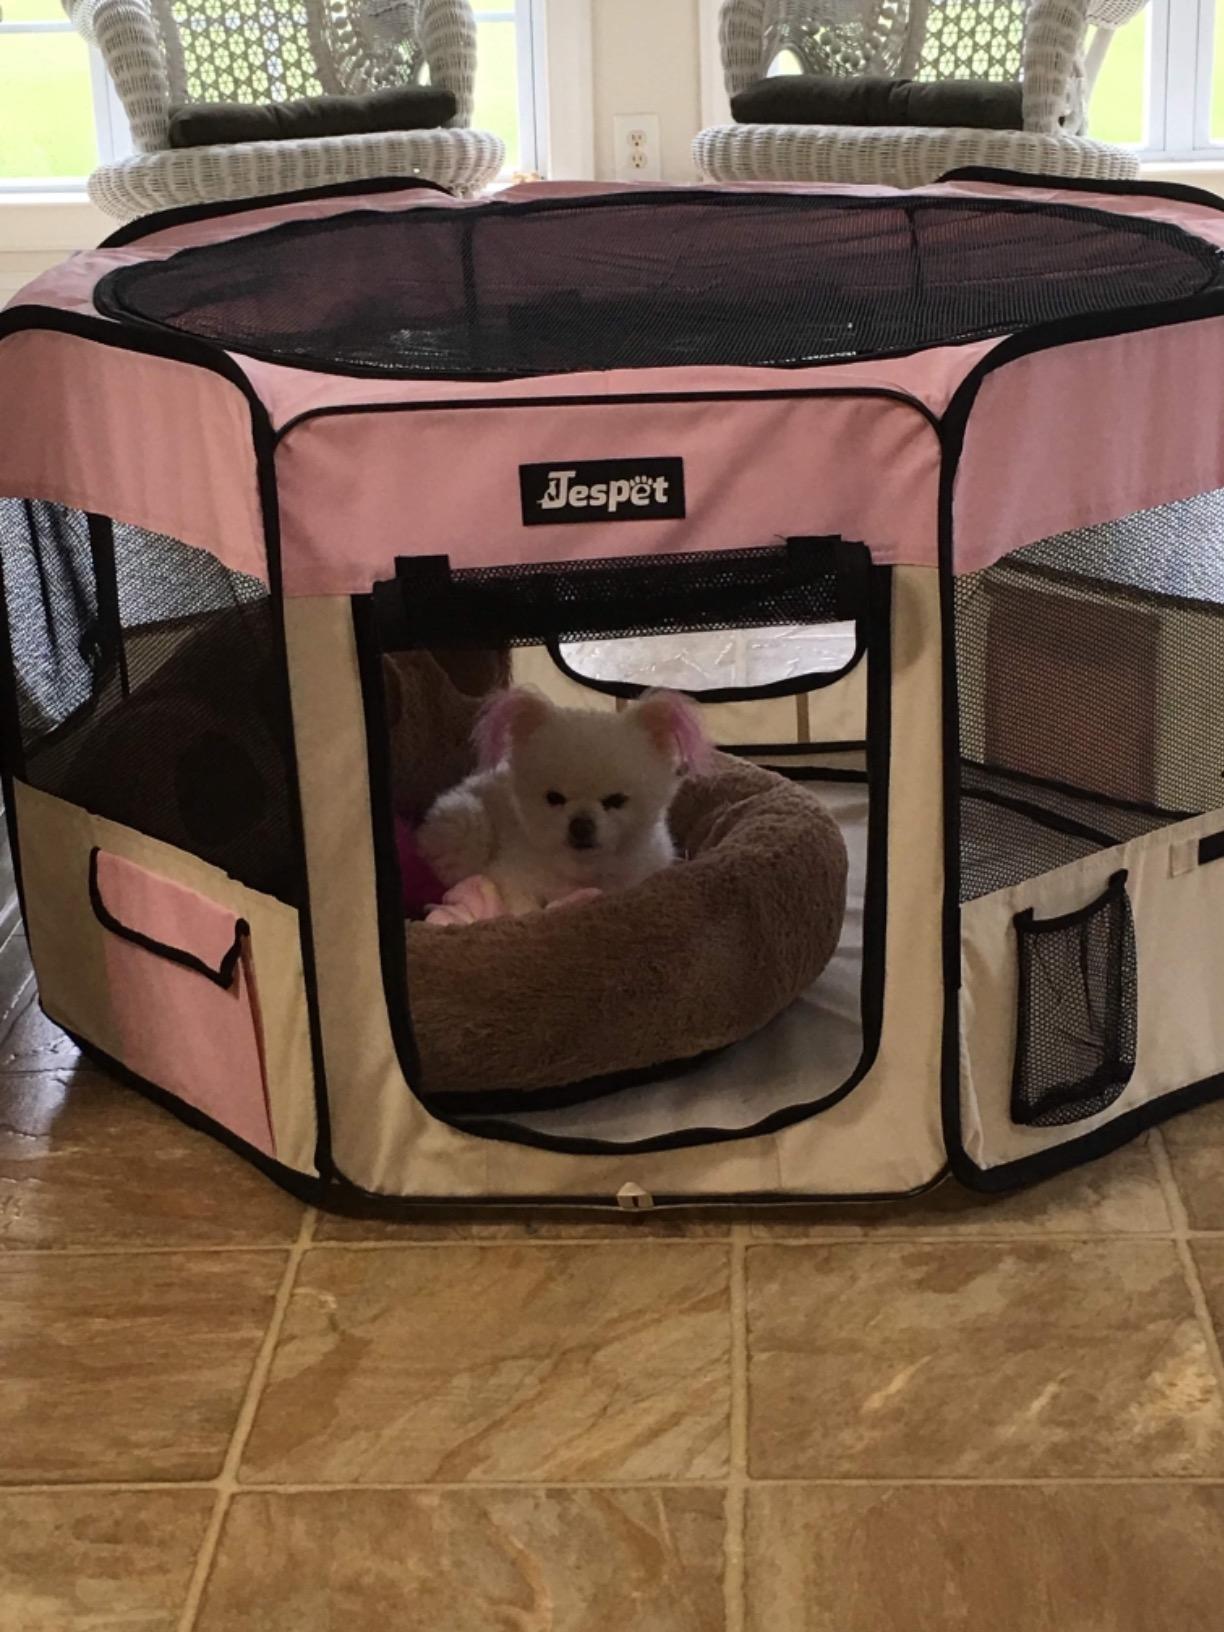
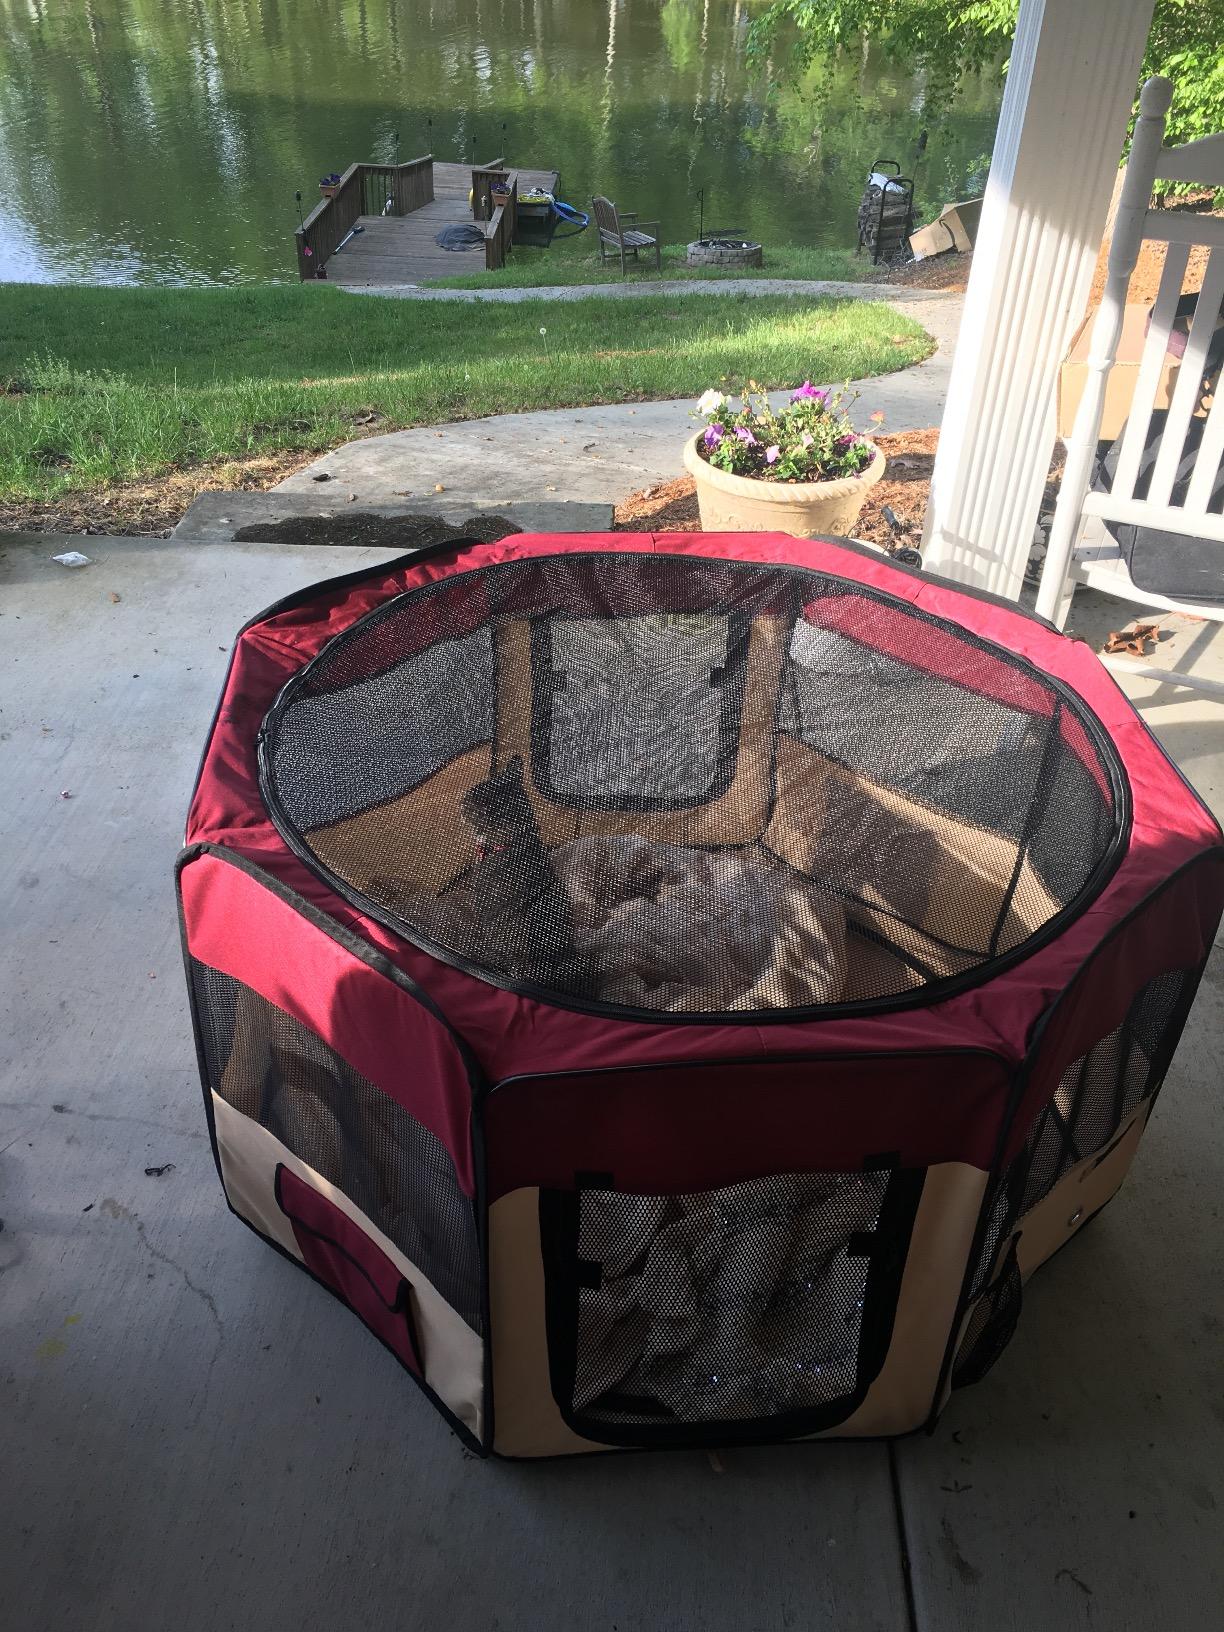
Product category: items_kennel
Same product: no